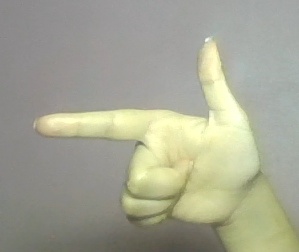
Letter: yaa